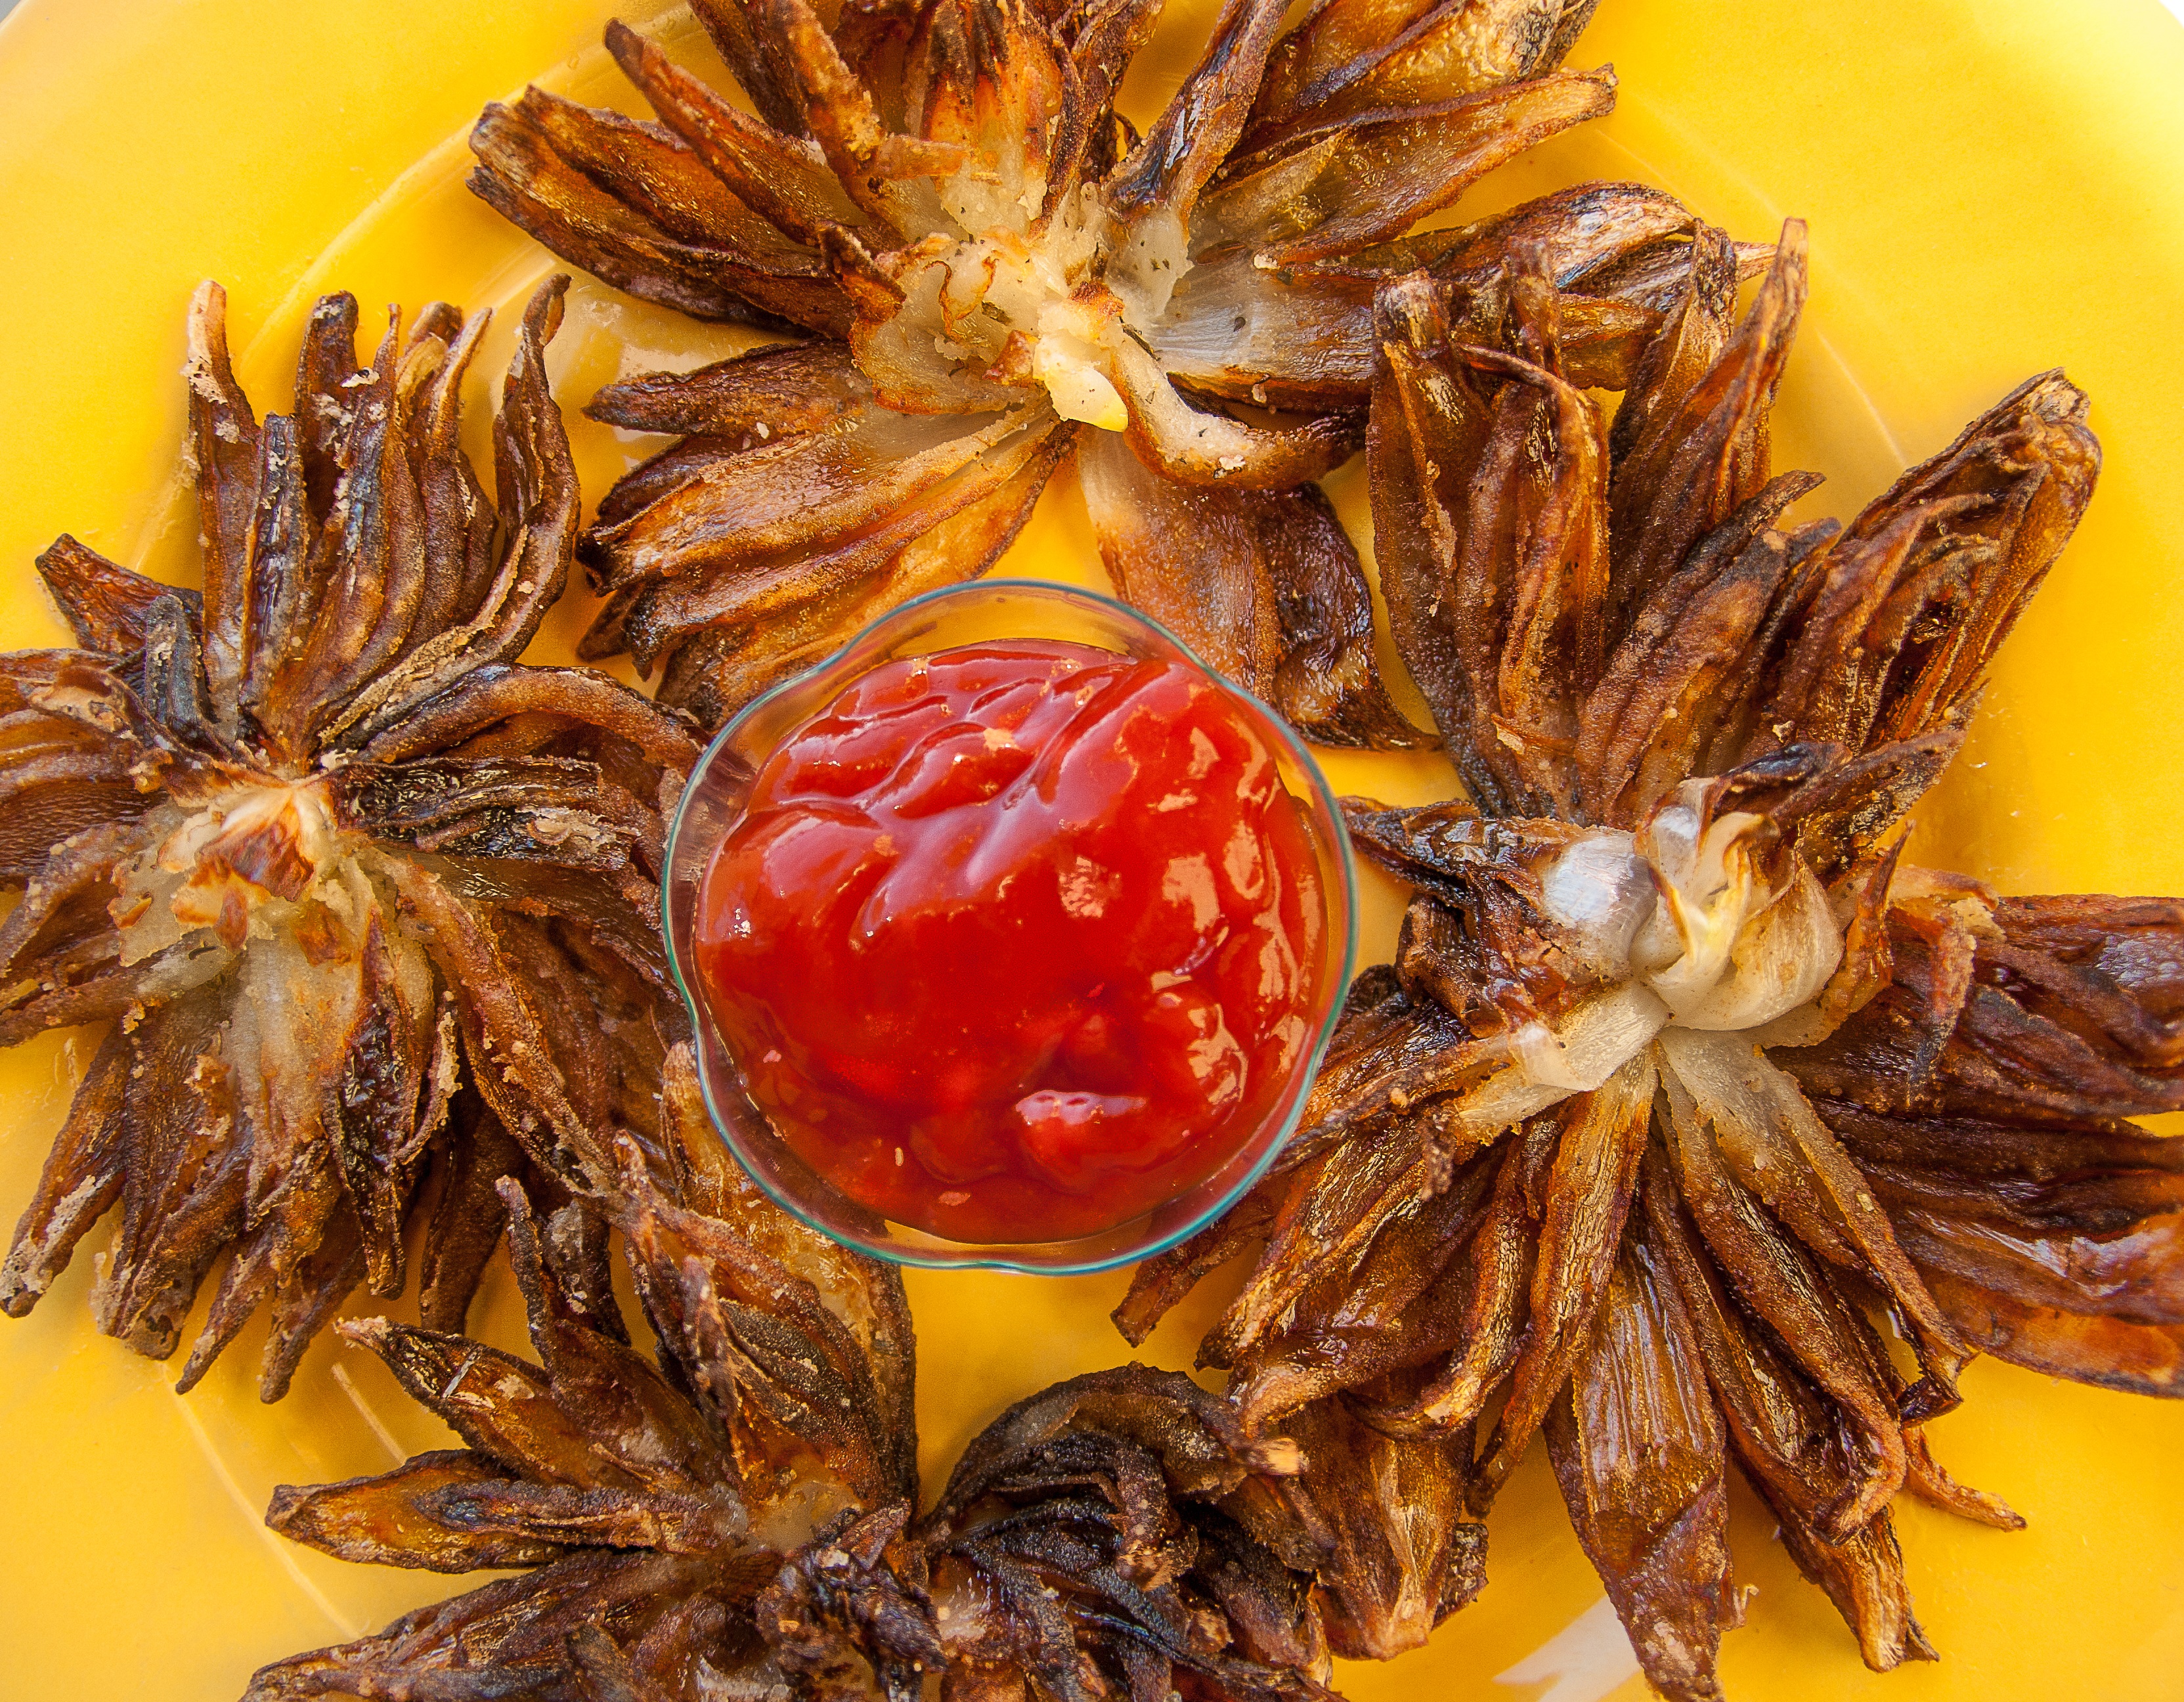
fruit, flower, meal, food, herb, produce, cuisine, tomato, onions, aperitif, fried onions, flavor, tomato ketchup